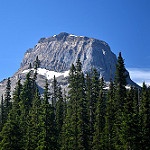
Label: mountain